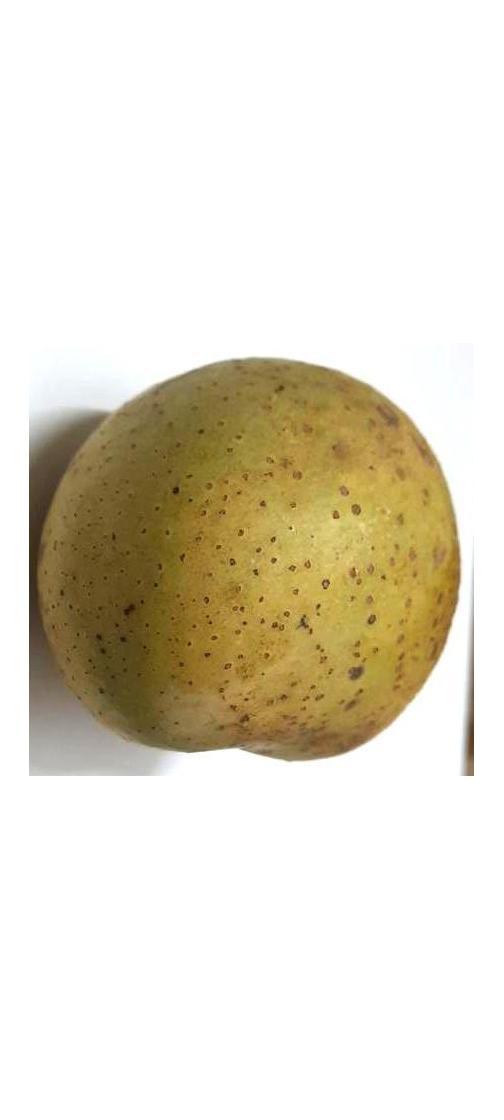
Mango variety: Gourmoti